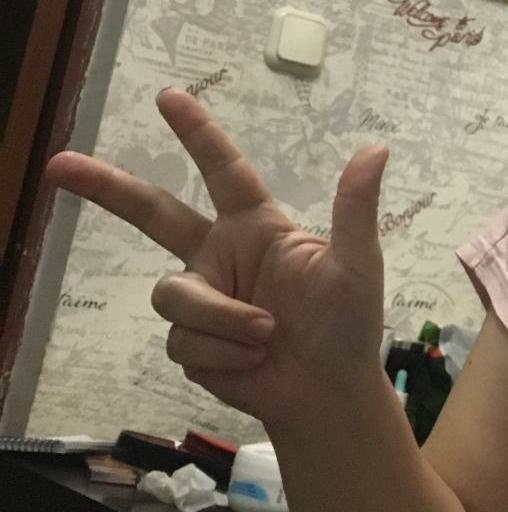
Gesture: three2